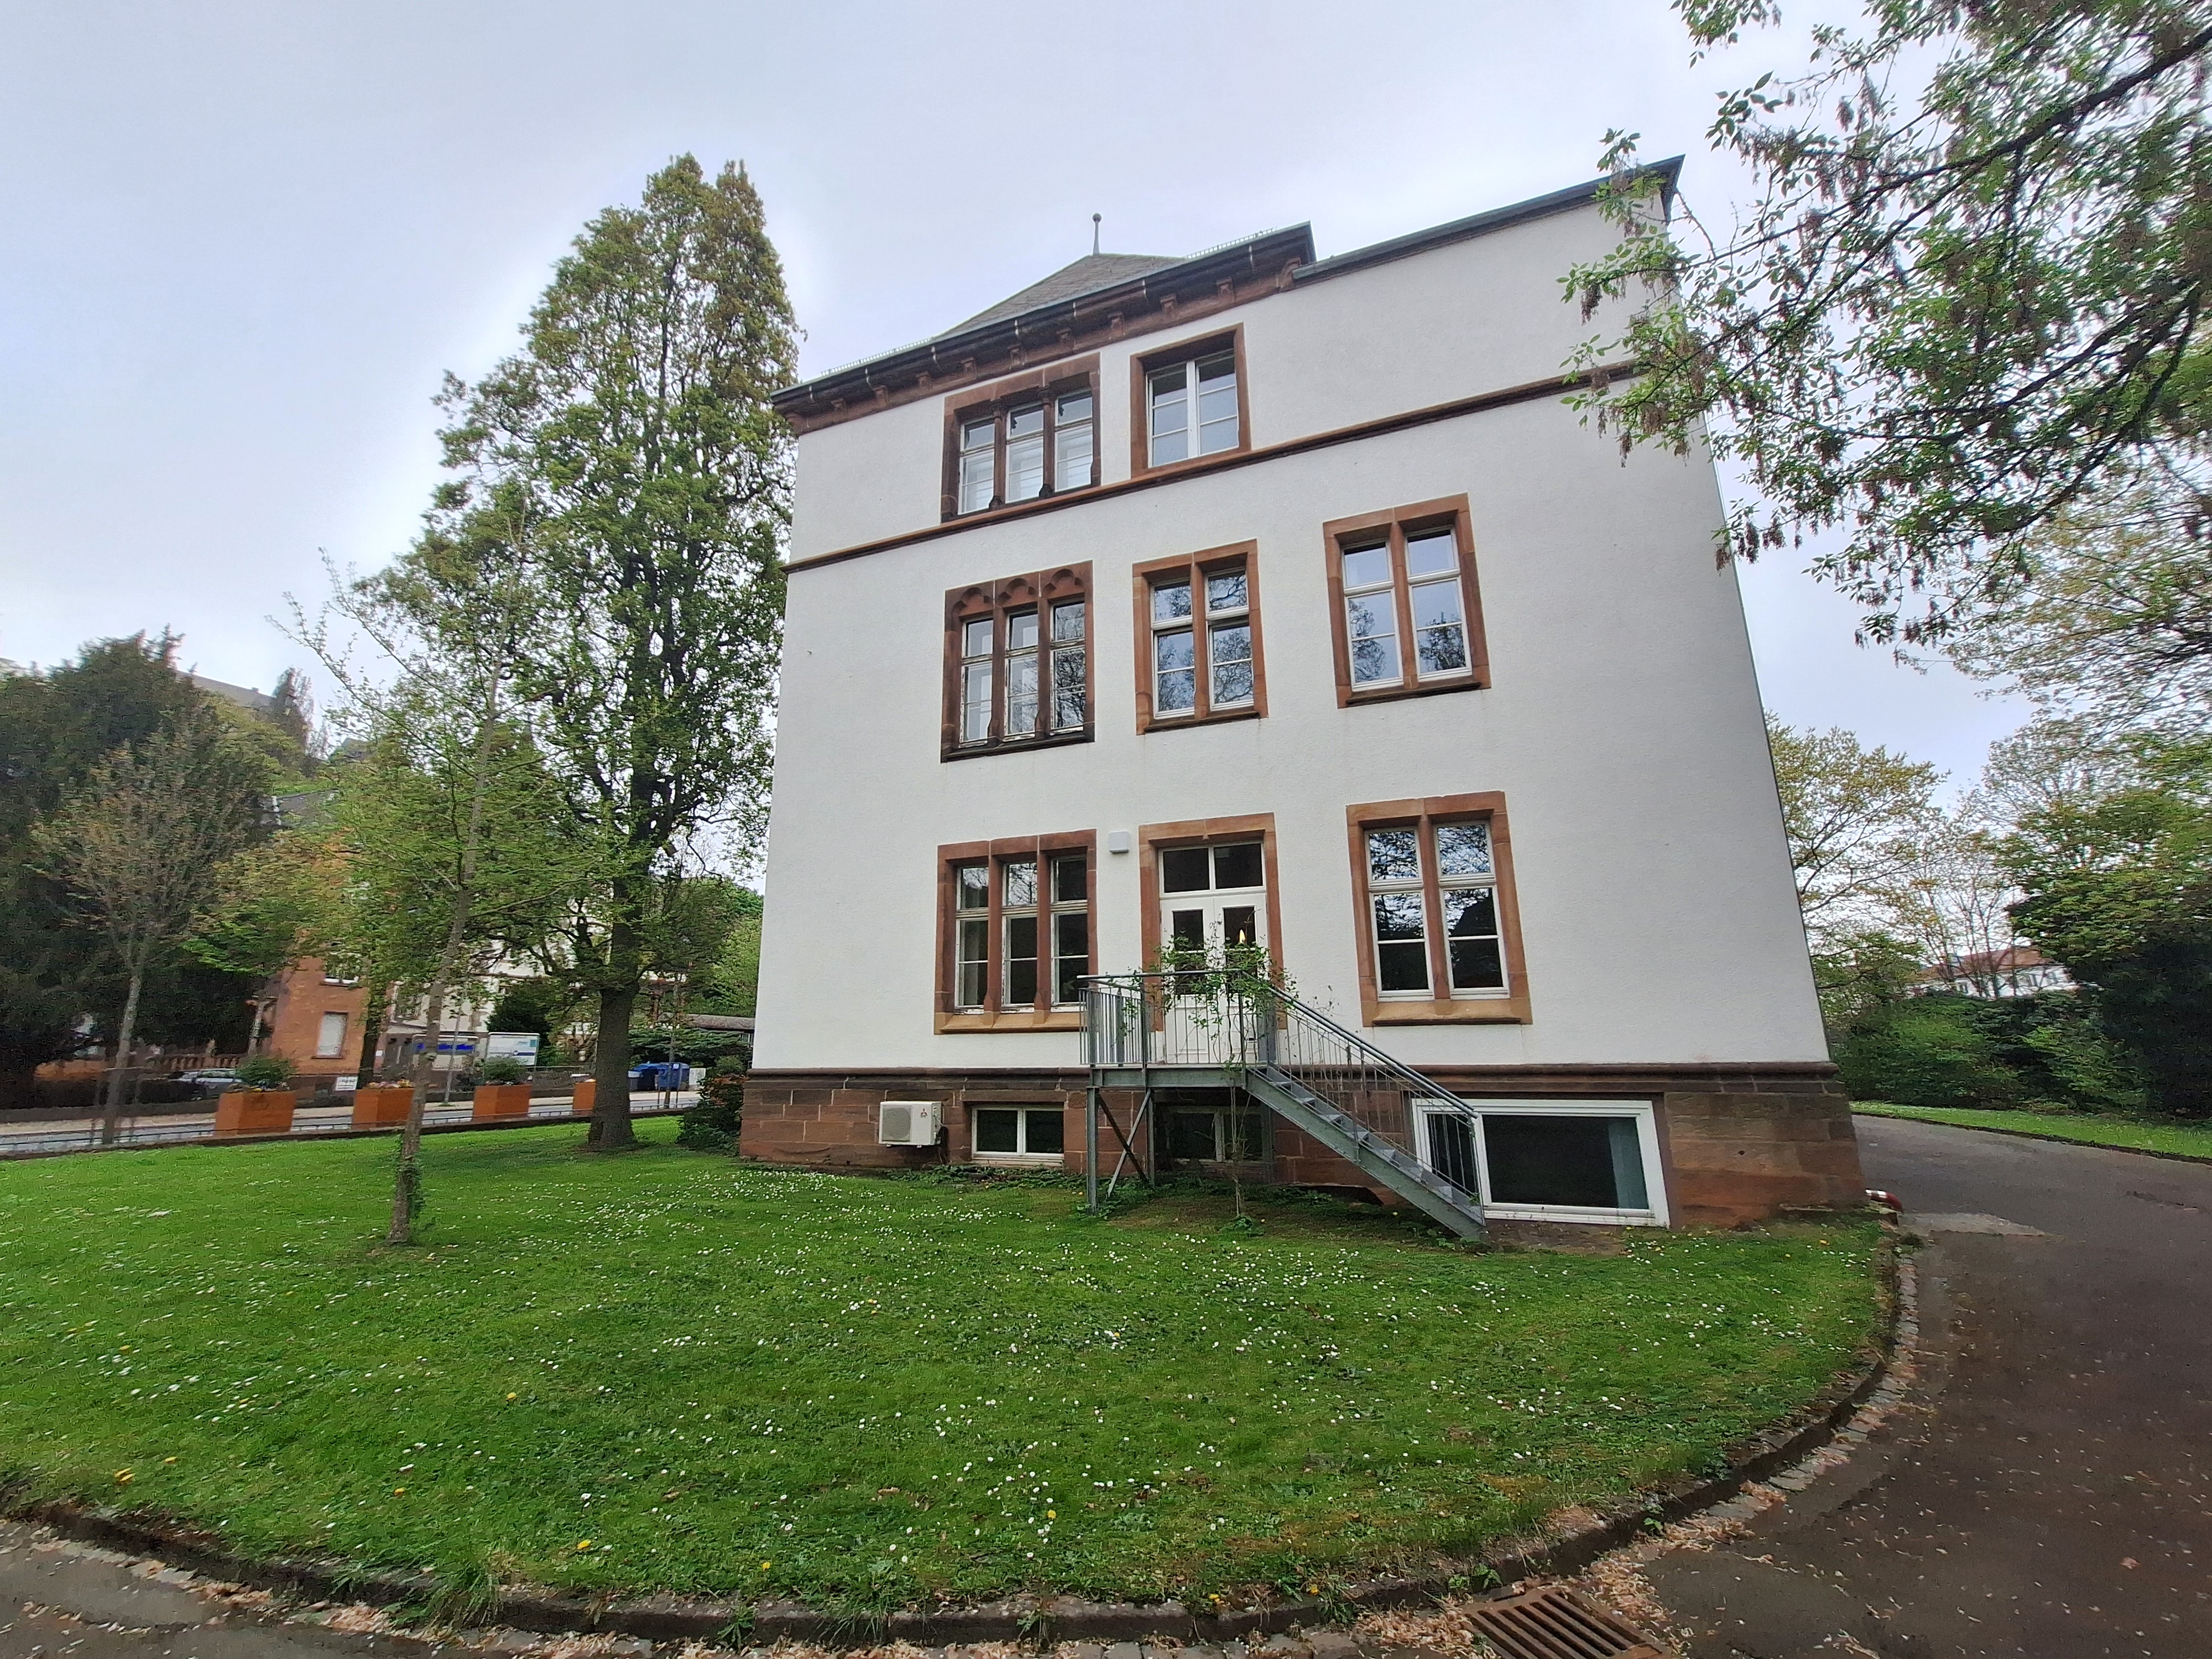
Building: Universitätsstraße 24